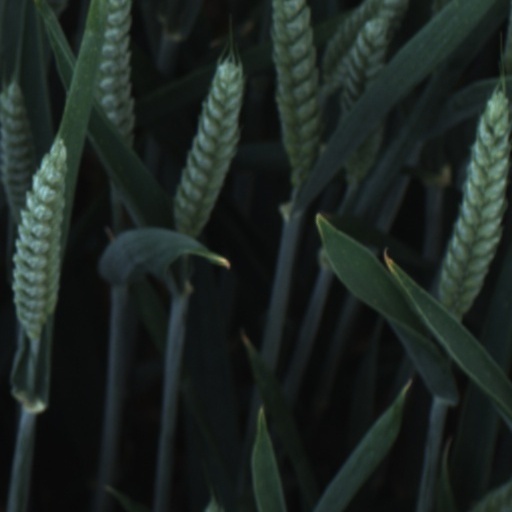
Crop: wheat